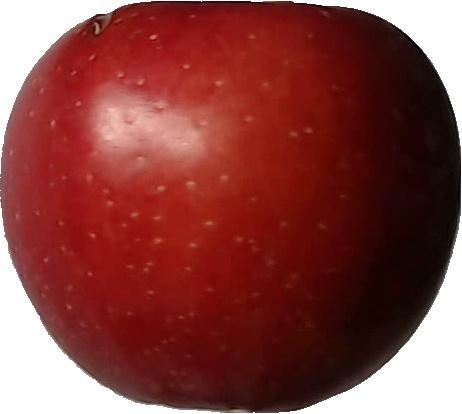
Label: apple_braeburn_1